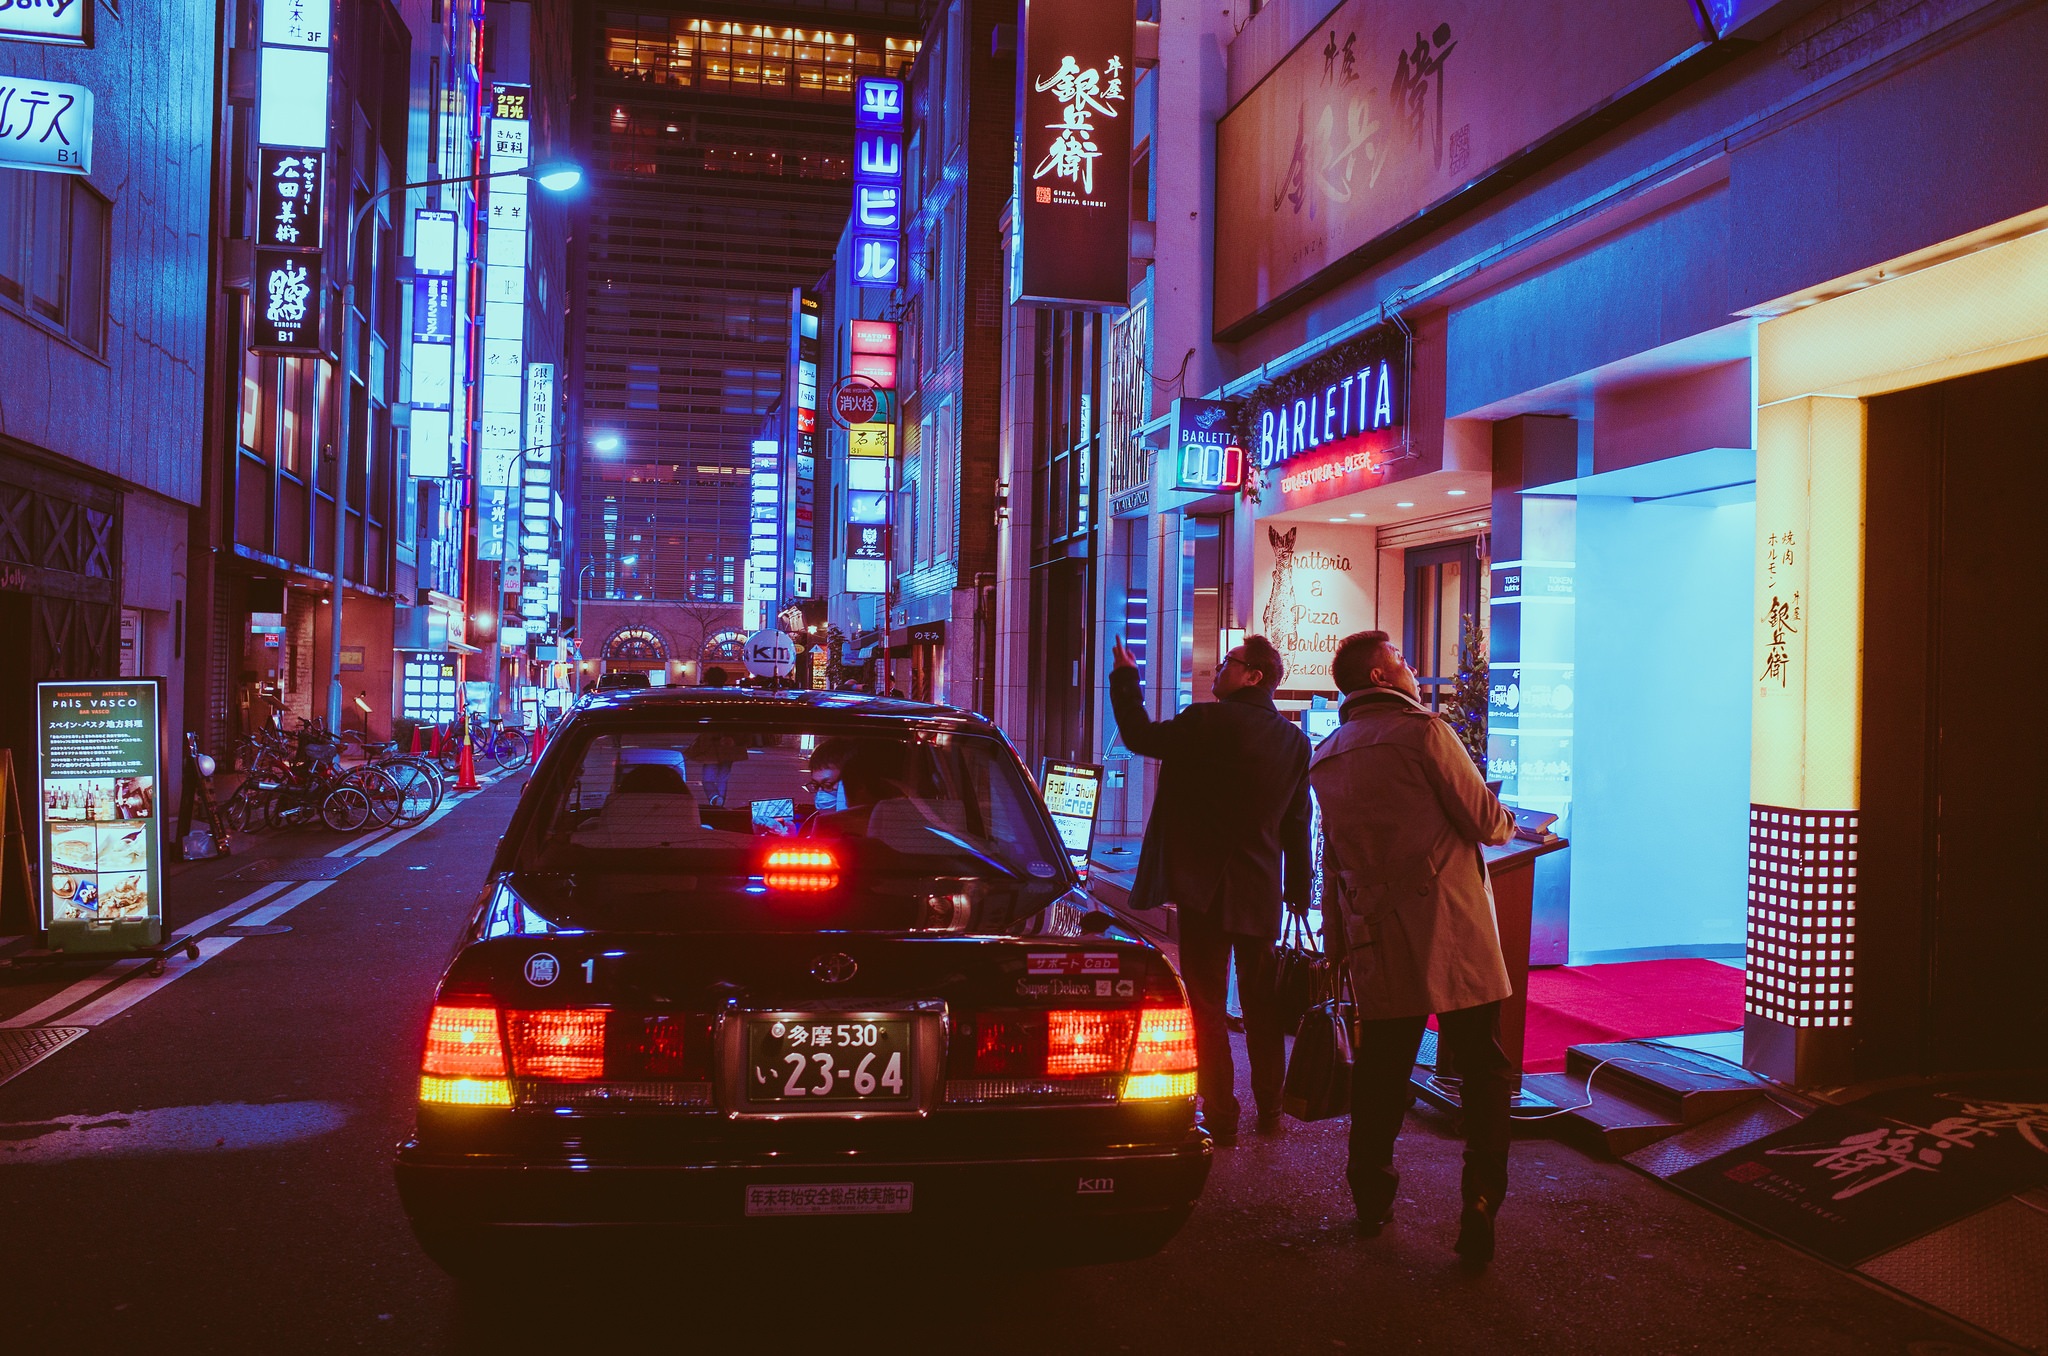
man, outdoor, pedestrian, person, architecture, people, street, car, night, automobile, adventure, building, city, urban, wall, advertising, tourist, travel, guy, taxi, underground, transportation, transport, evening, shop, vehicle, color, drive, asia, landmark, auto, glow, japan, neon, zebra, night light, friends, shops, japanese, deep, discovery, osaka, culture, street food, teen, traveller, urban area, street markets, outdoor advertising